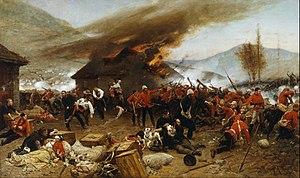
La Croix de Victoria est la distinction militaire suprême de l'armée britannique et du Commonwealth. Instituée le 29 janvier 1856 par un arrêt royal de la reine Victoria pour récompenser les actes de bravoure pendant la guerre de Crimée, la croix de Victoria vise à ne récompenser que les prouesses militaires accomplies face à l'ennemi en temps de guerre. Elle doit être attribuée de la manière la plus « démocratique » possible en ne prenant en compte ni le grade, ni la religion, ni l'origine ethnique ou la condition sociale du récipiendaire.
17 février : arrivée du père Siméon Lourdel à Entebbe. La Congrégation des Pères Blancs, catholique, s’installe au Bouganda. Elle s’attache à repousser l’avancée de l’Islam.
Le Seigneur des anneaux : Les Deux Tours est un film américano-néo-zélandais réalisé par Peter Jackson, sorti en 2002. Il est adapté du deuxième tome du roman Le Seigneur des anneaux, de l'écrivain britannique J. R. R. Tolkien. Dans la trilogie cinématographique de Peter Jackson, qui reproduit la trilogie du roman, le film suit La Communauté de l'anneau et précède Le Retour du roi.
La bataille de Rorke's Drift est livrée les 22 et 23 janvier 1879, pendant la guerre anglo-zouloue de 1879.